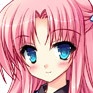
Portrait style: Anime Portrait